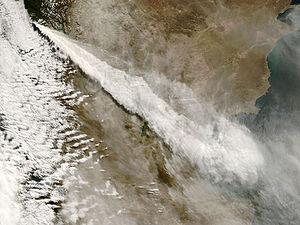
Le Chaitén est un volcan du sud du Chili constitué d'une caldeira dans laquelle s'inscrit un dôme de lave. Peu élevé comparativement aux volcans voisins Michinmahuida et Corcovado, il est dépourvu de glacier. Alors considéré comme éteint, il entre en éruption à partir de mai 2008 et détruit la ville voisine de Chaitén, forçant ses habitants à évacuer dans une nouvelle ville construite un peu plus loin.